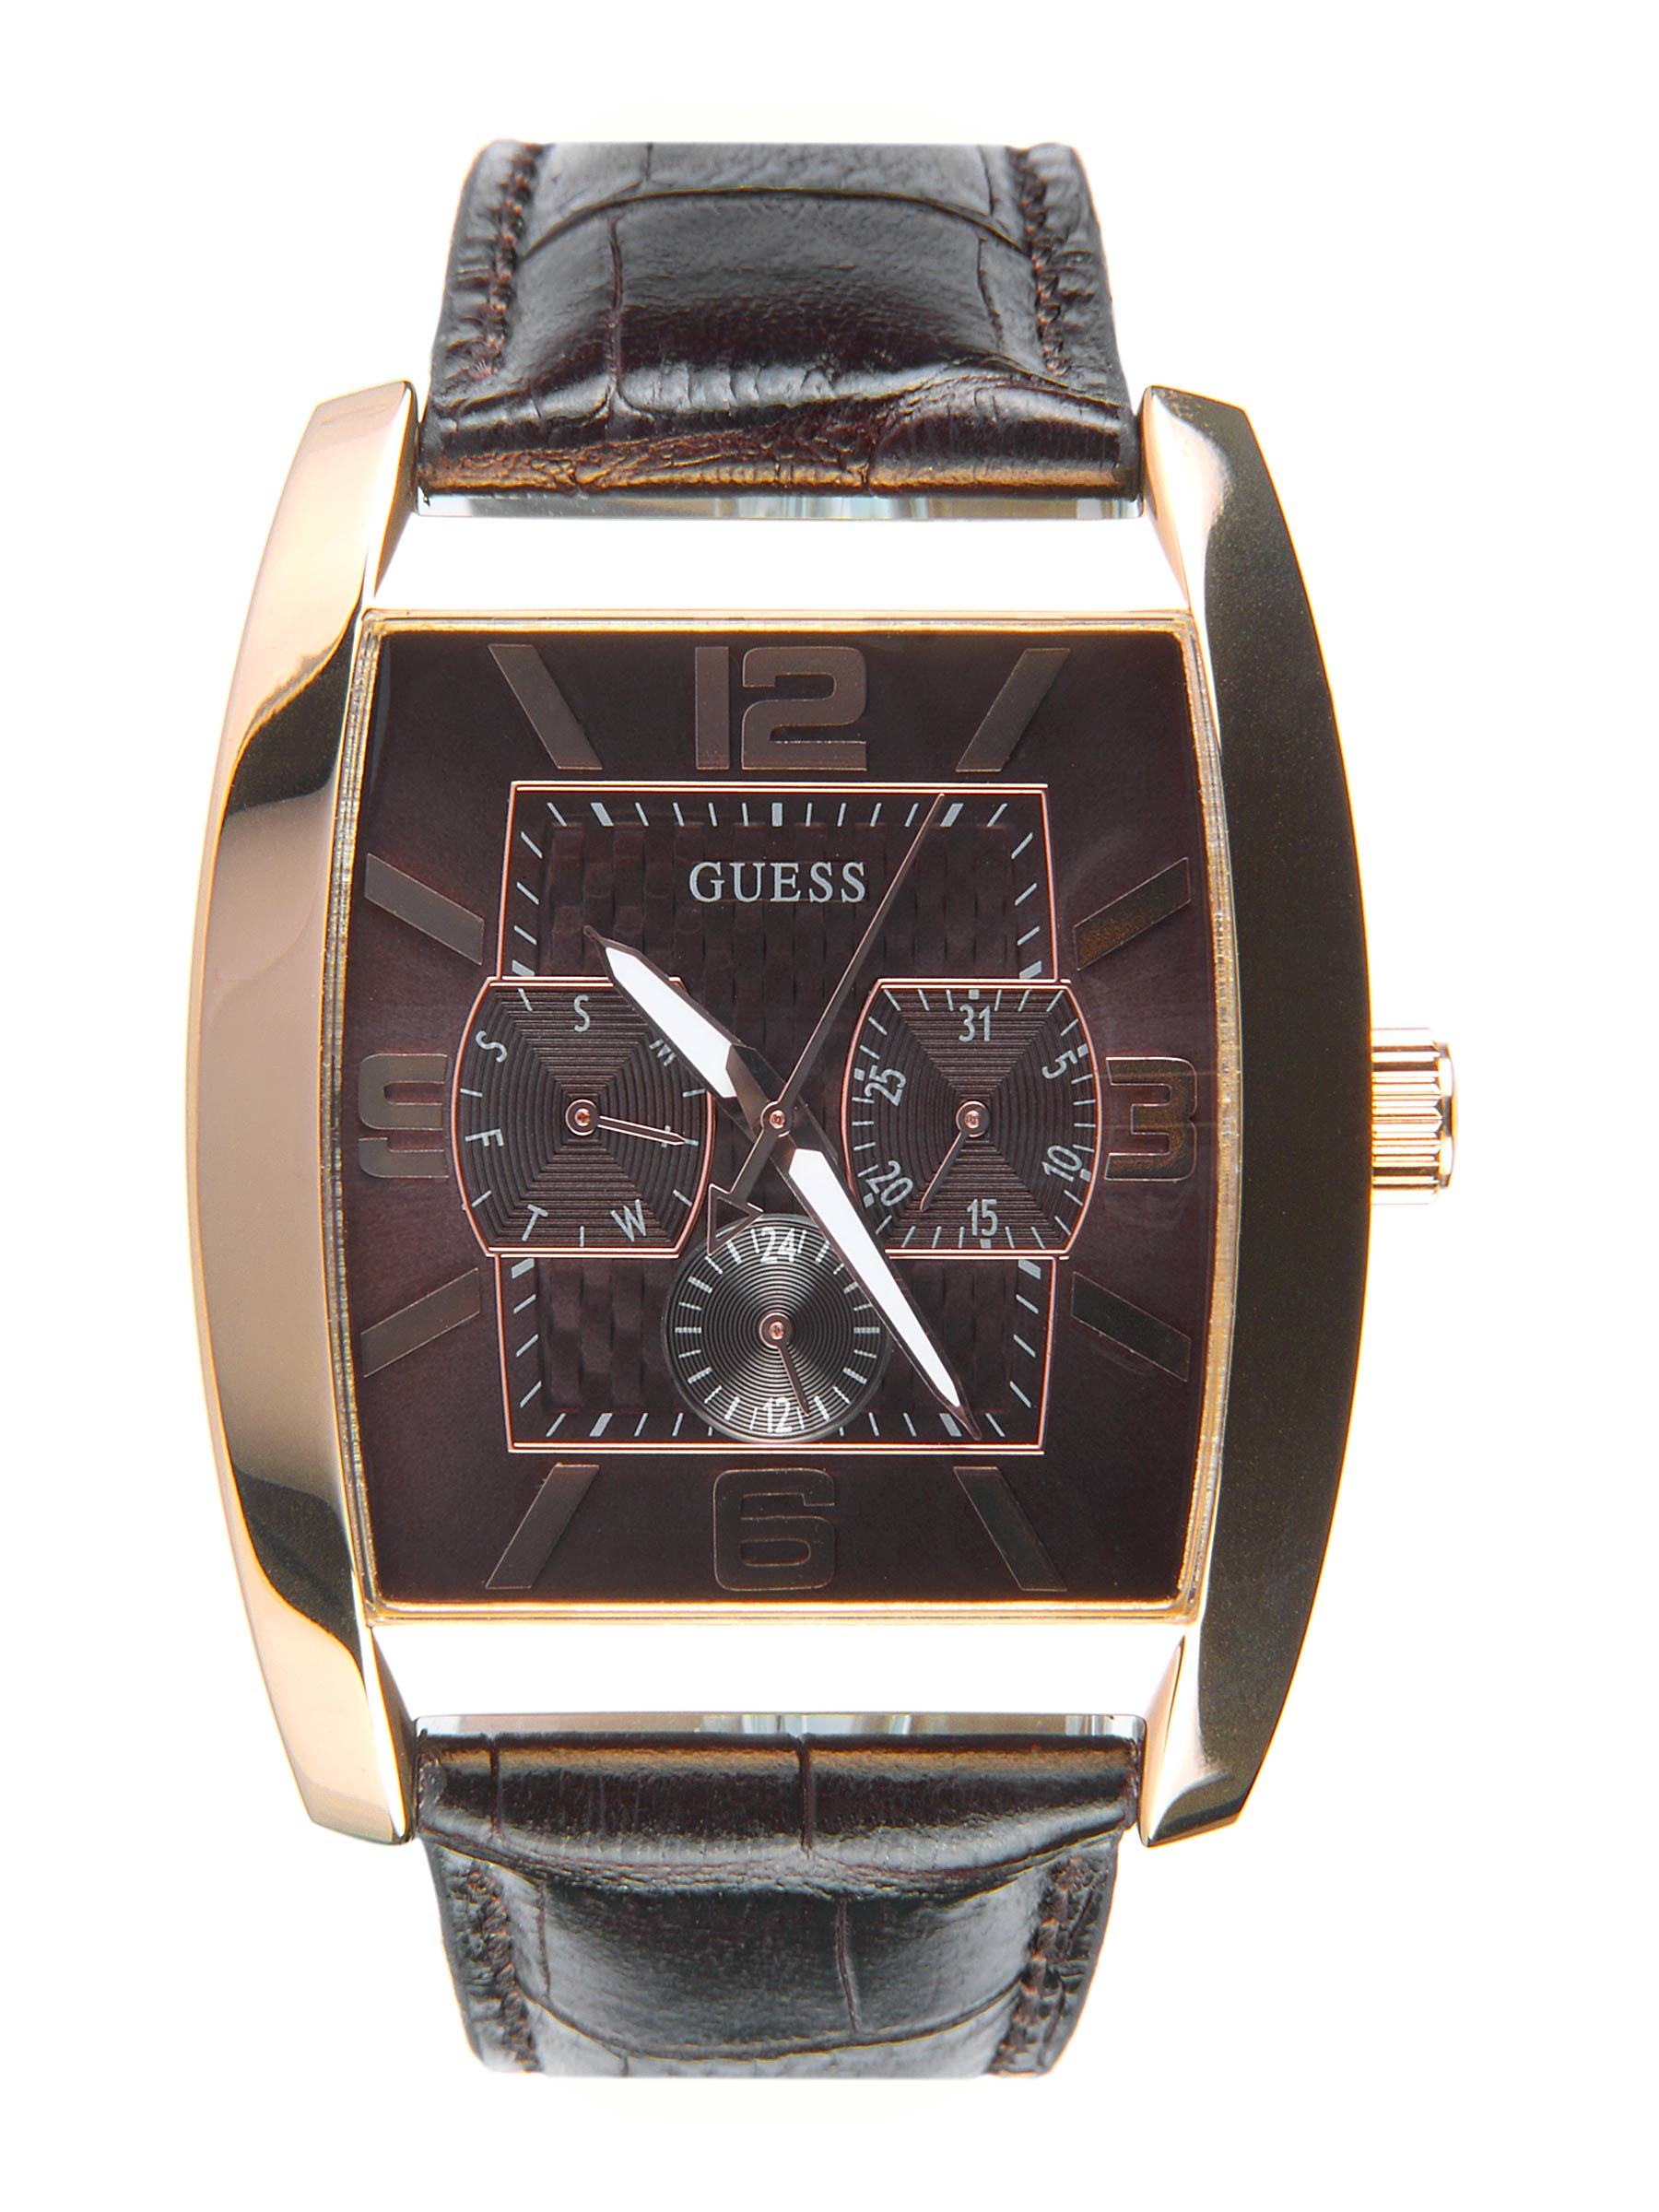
Guess Men Power Broker Copper Watch
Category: Accessories / Watches / Watches
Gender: Men
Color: Copper
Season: Winter 2016
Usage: Casual